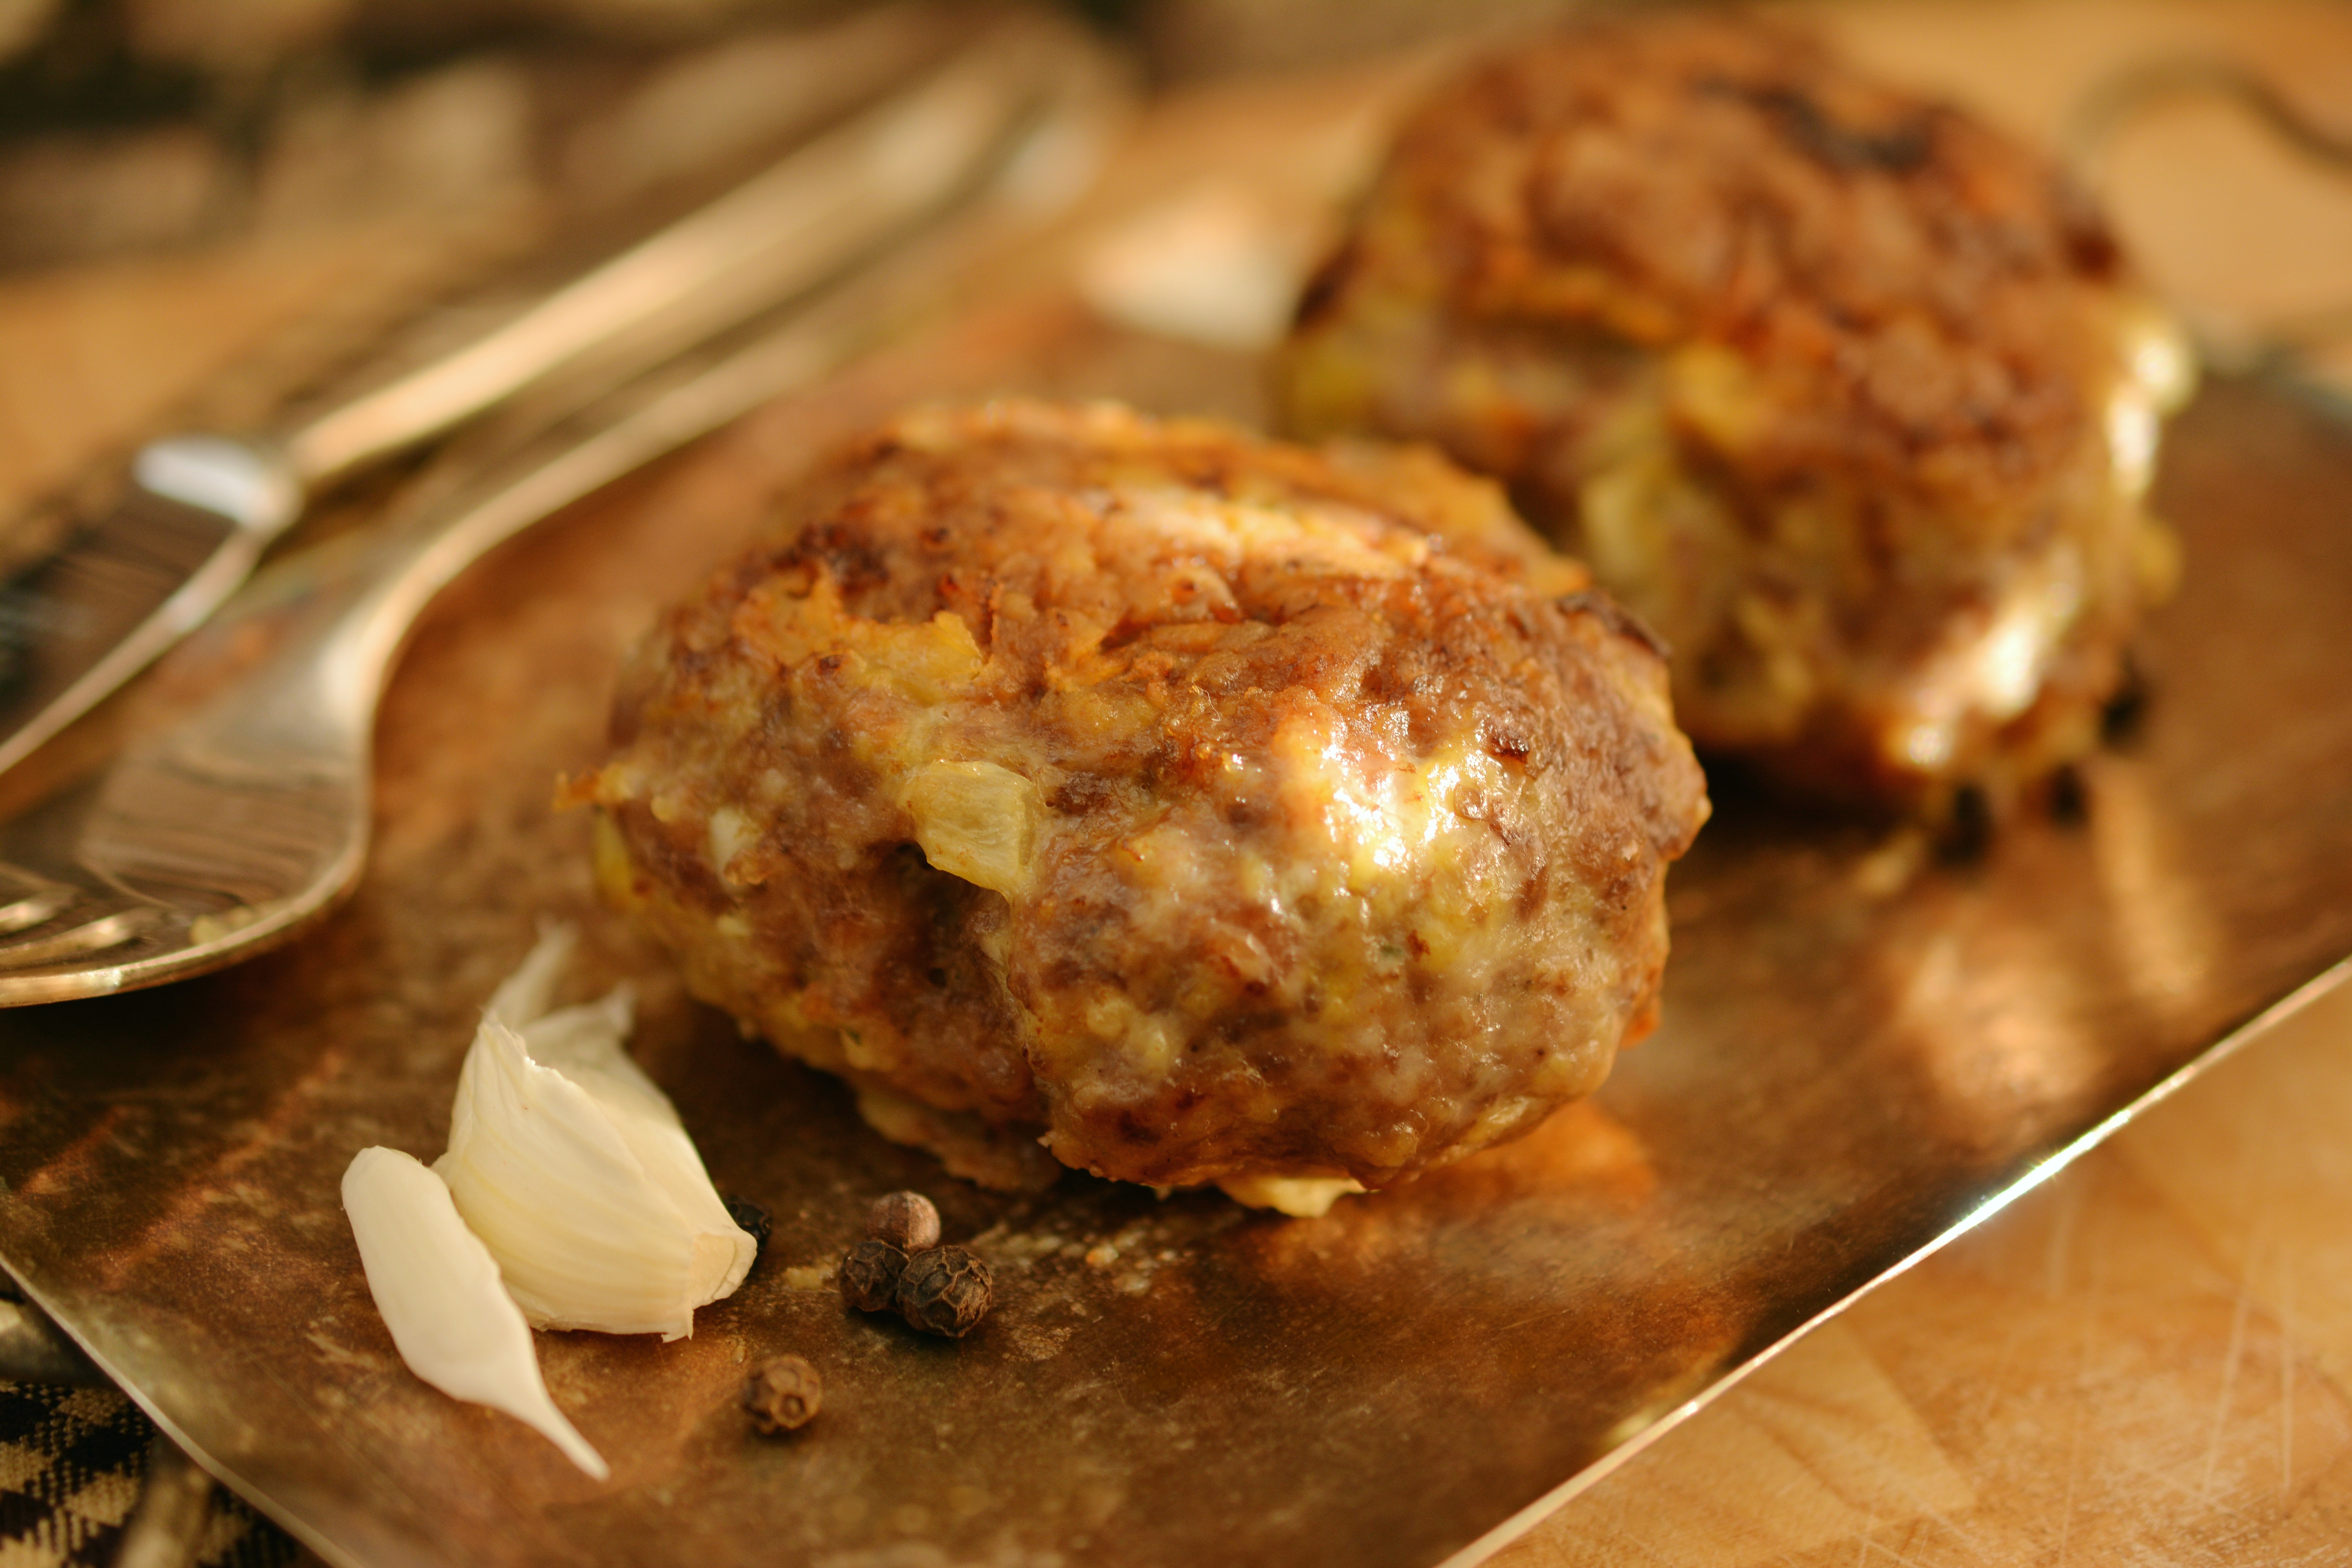
dish, meal, food, produce, breakfast, baking, dessert, meat, cuisine, cook, fried, meatballs, minced meat, coleslaw, meatloaf, meatball, proteins, meat dumplings, meat balls, fried food